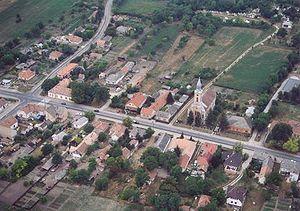
Lepsény est un village et une commune du comitat de Fejér, dans le district d'Enying, en Hongrie.